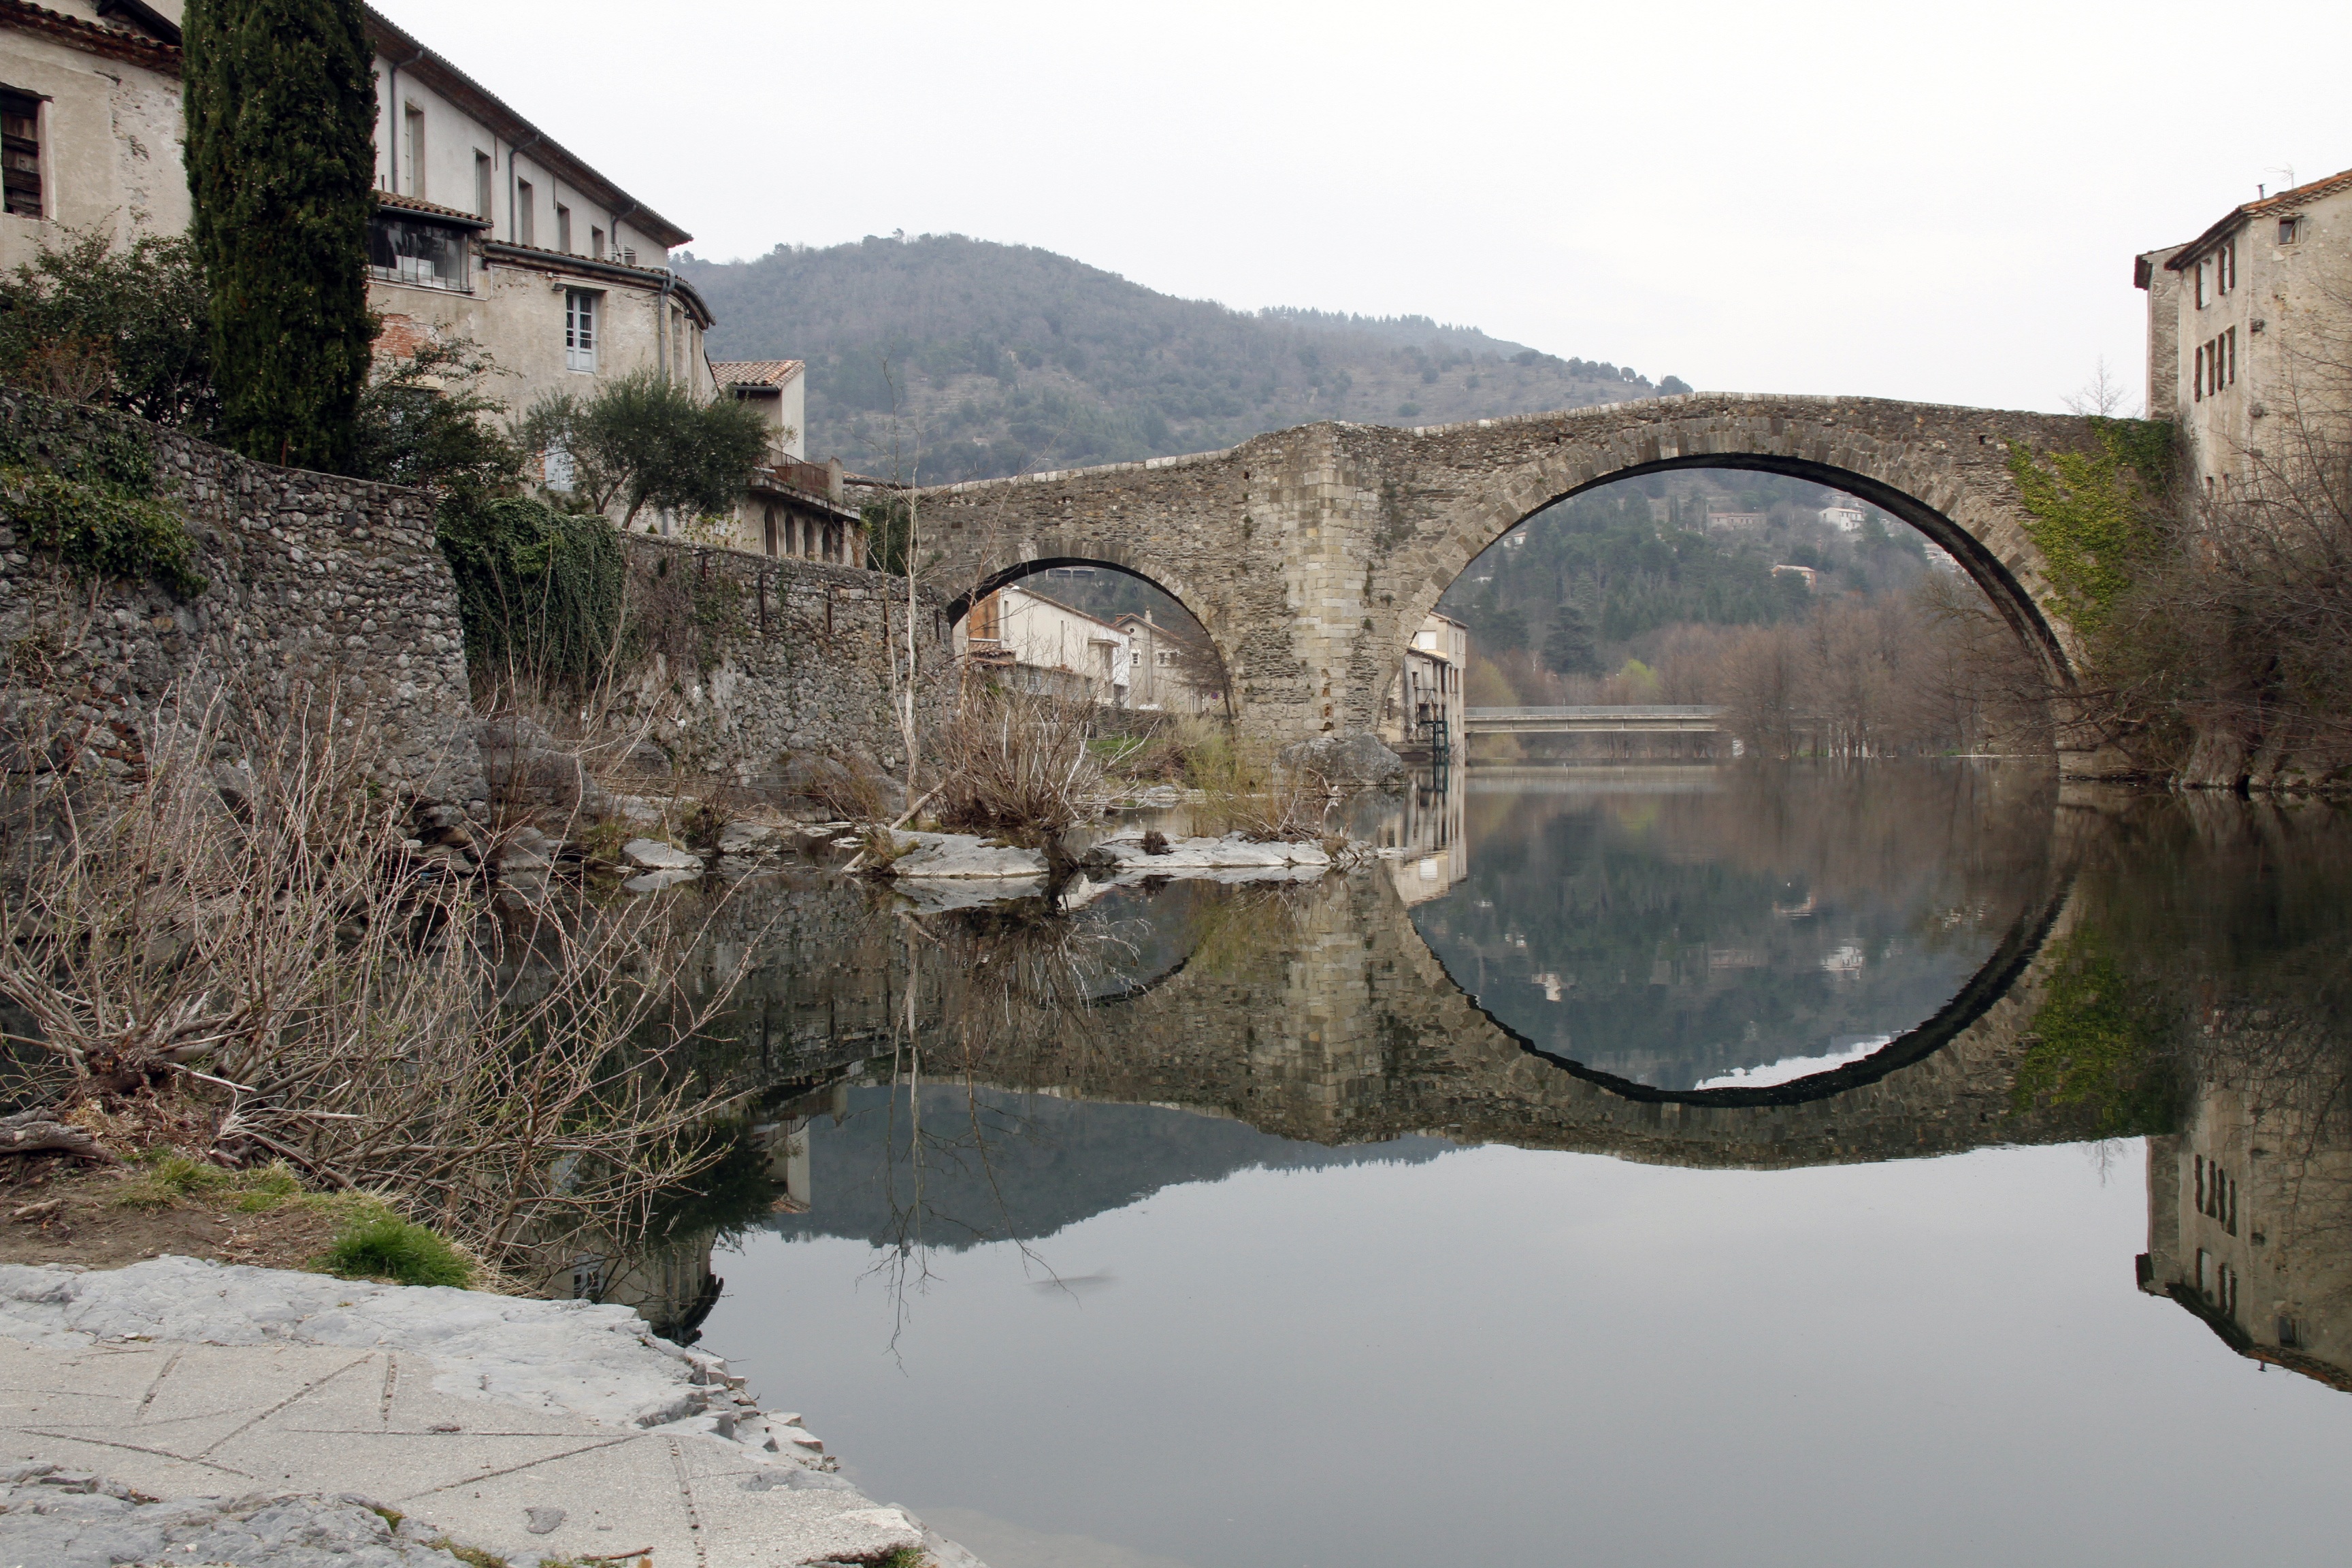
landscape, water, bridge, wall, river, canal, village, france, europe, reflection, reservoir, waterway, gard, languedoc, cevennes, arre, moat, tourist town, a historical monument, the vigan, new bridge